Thomas Round

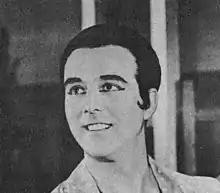
Round as Nanki-Poo in "The Mikado"

Thomas Round (18 October 1915 – 2 October 2016) was an English opera singer and actor, best known for his performances in the leading tenor roles of the Savoy Operas and grand opera.